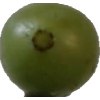
Label: grape